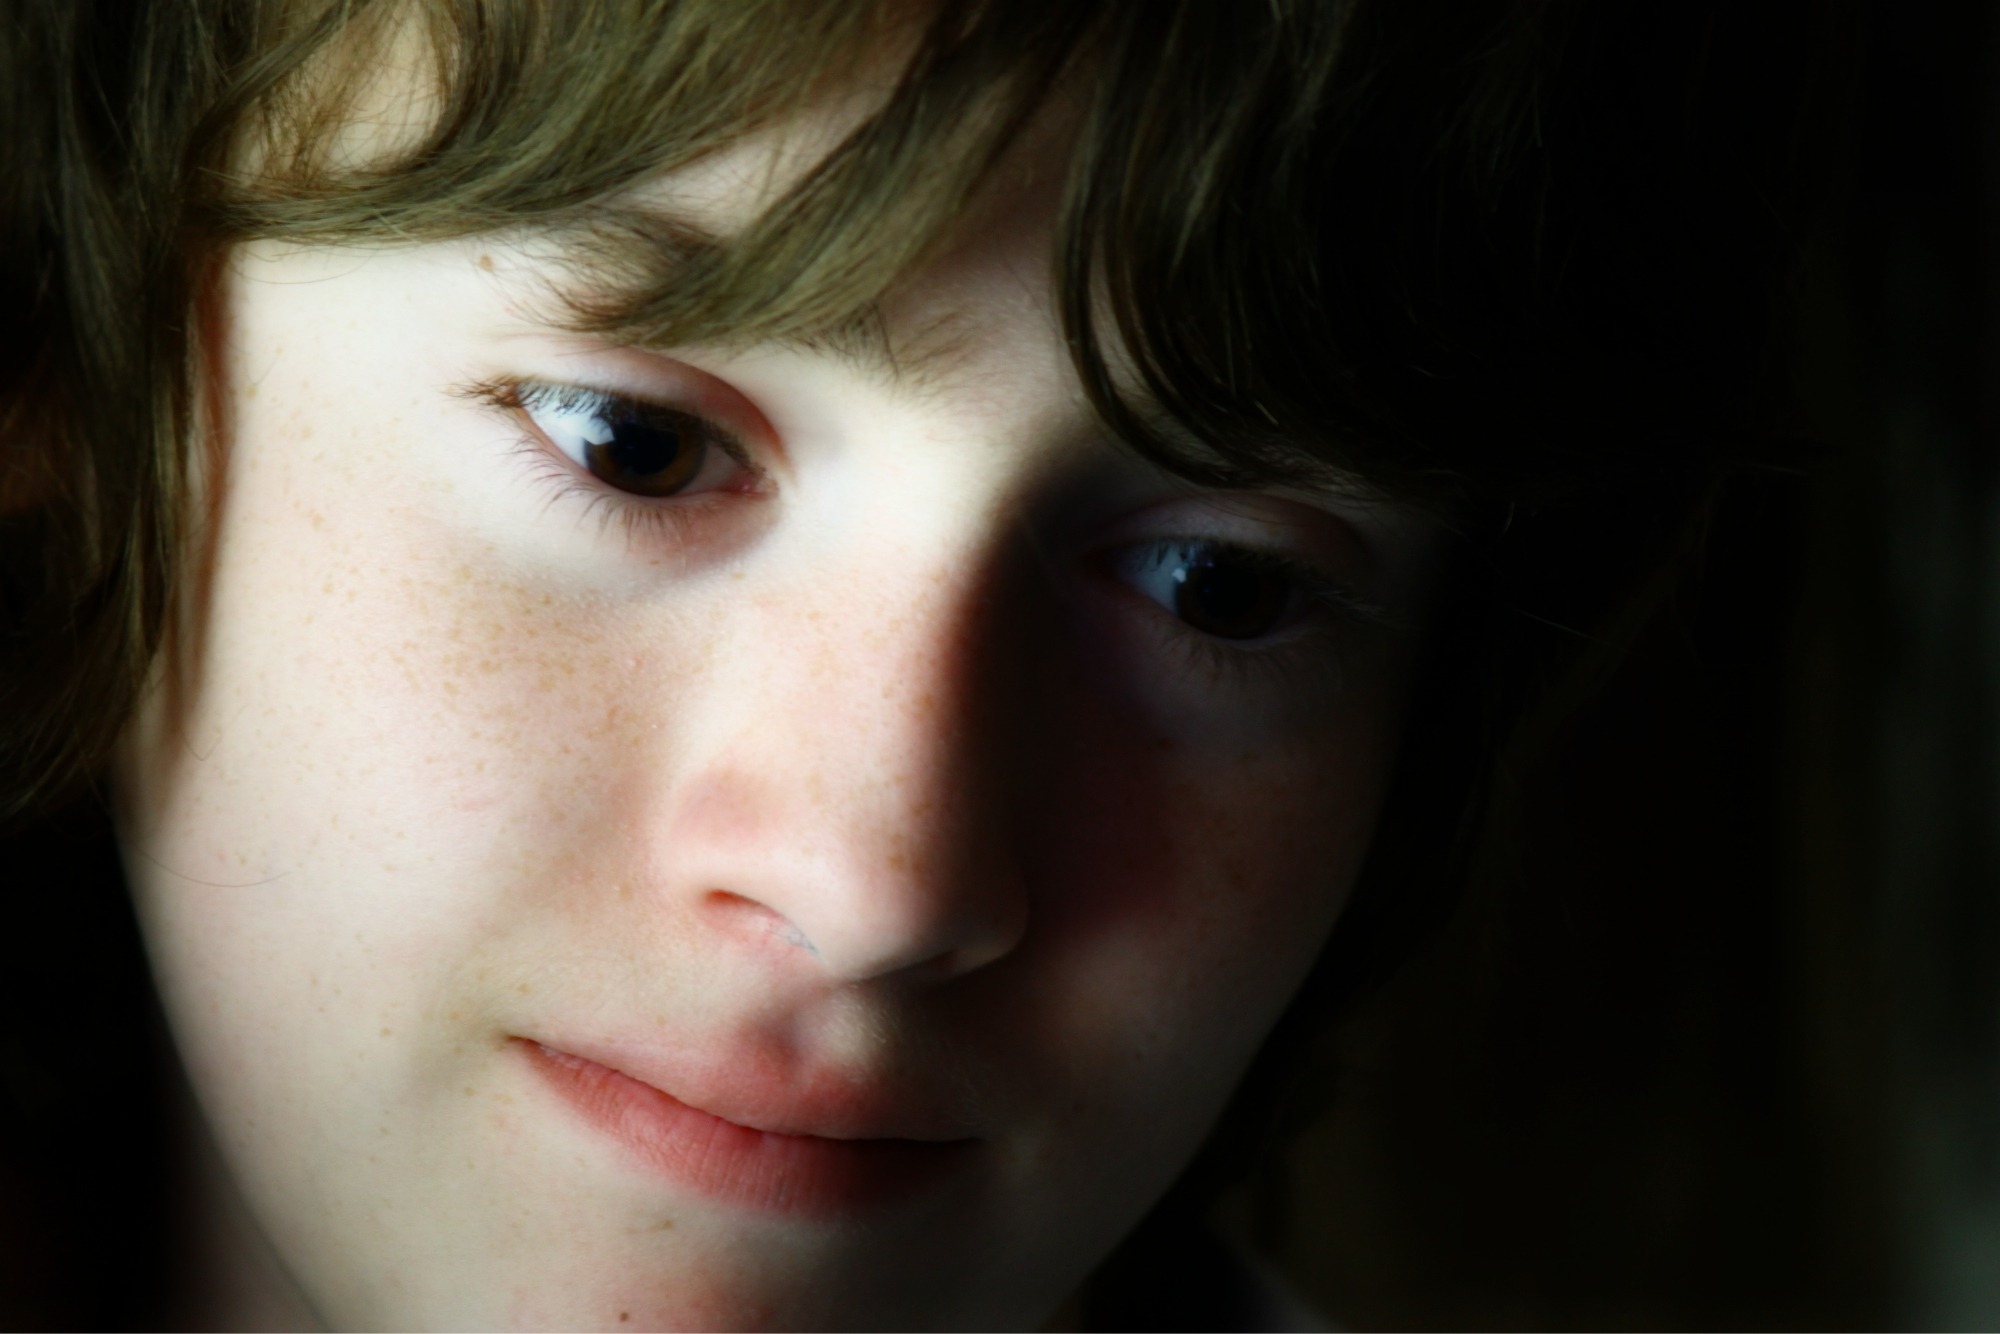
person, girl, woman, hair, photography, portrait, model, color, think, child, hairstyle, mouth, close up, human body, face, nose, eyes, eye, head, look, skin, beauty, organ, emotion, reflective look, brown hair, portrait photography